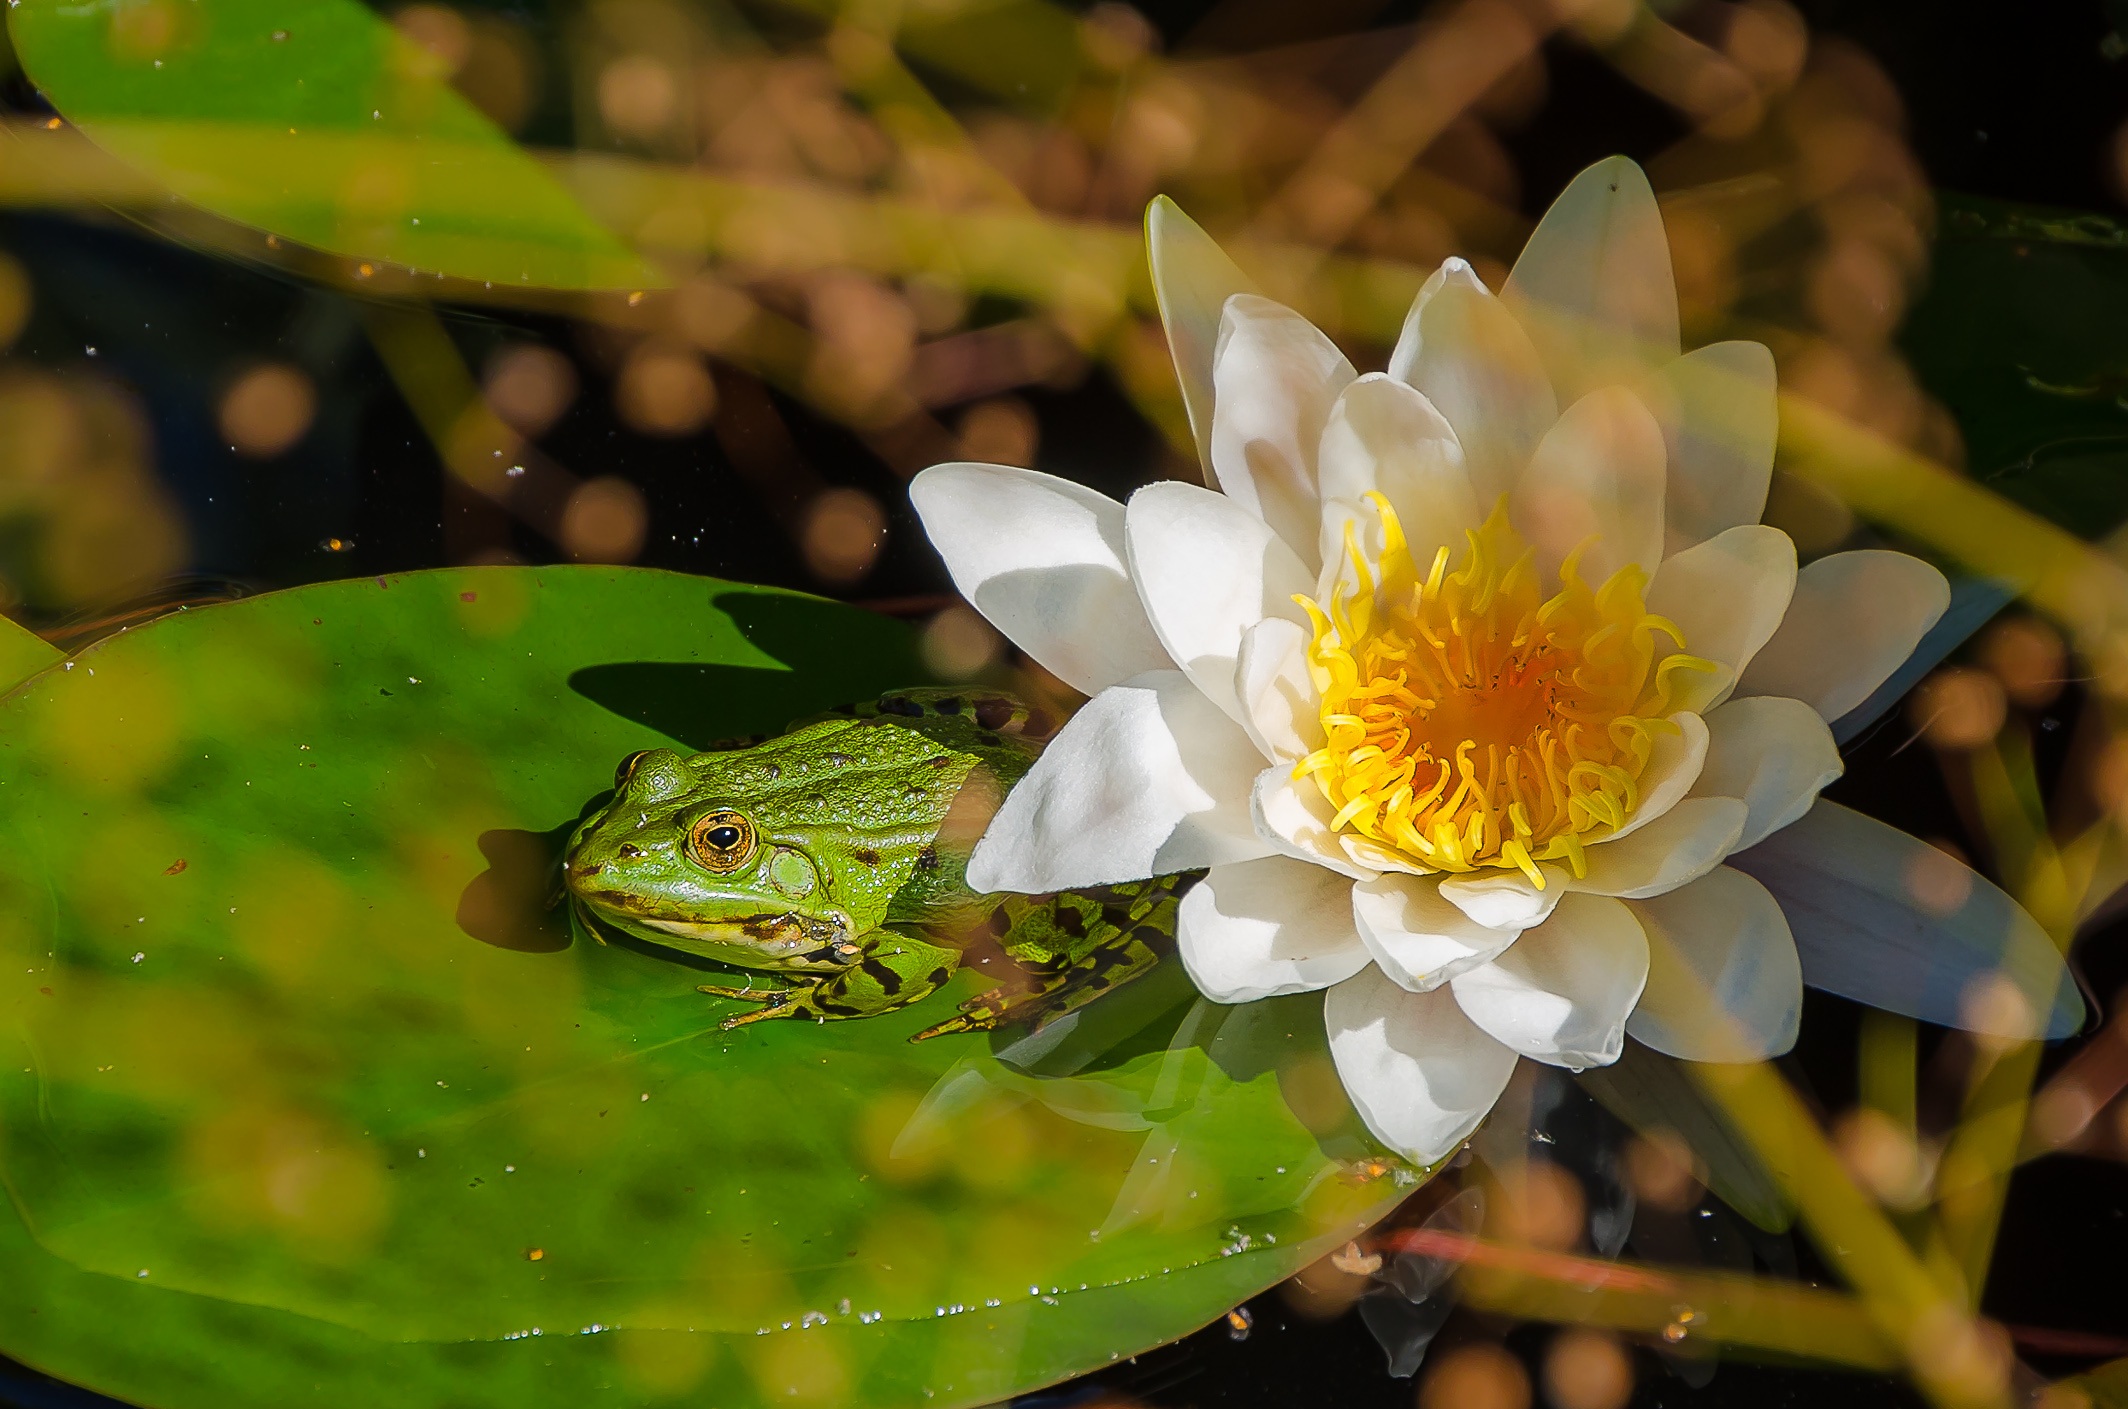
water, nature, plant, white, leaf, flower, petal, bloom, lake, summer, pond, green, botany, frog, yellow, close, aquatic plant, flora, fauna, water lily, lily pad, flowers, close up, animals, amphibians, bud, animal world, wildlife photography, water flower, macro photography, lake rose, garden pond, flowering plant, frog prince, pond inhabitants, silent waters, land plant